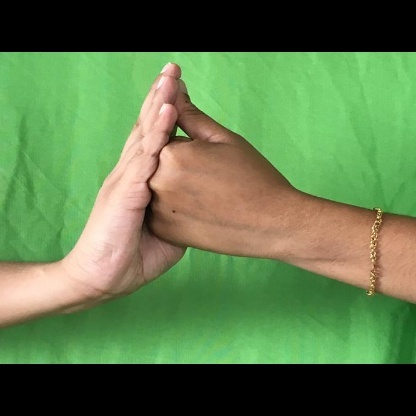
Mudra: Shanka